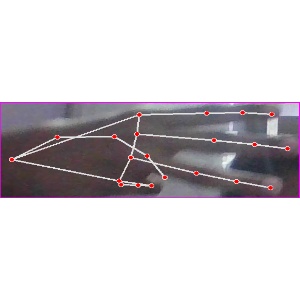
अक्षर: भ